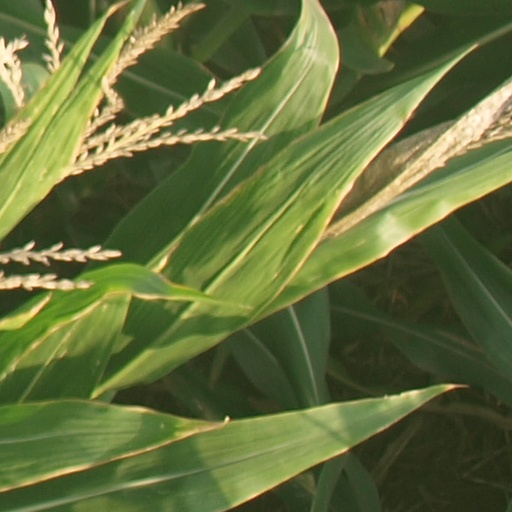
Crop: maize; corn